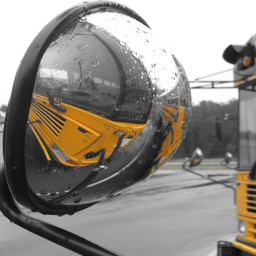
A MIRROR THAT IS ON THE SIDE OF A RAINING BUS
Drops of snow cover the mirror on a school bus
The image of a bus in its side mirror
The reflection of a school bus in the side view mirror.
a close up of a school bus mirror